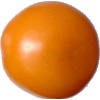
Label: yellow_tomato